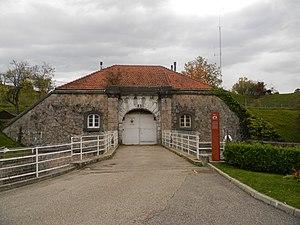
L'entrée (située à l'arrière) du Fort de Champvillard.
Le fort de Champvillard est un ancien ouvrage militaire construit de 1879 à 1881 sur la commune d'Irigny, à l'ouest de Lyon. Il fait partie de la deuxième ceinture de Lyon et plus globalement du système Séré de Rivières.